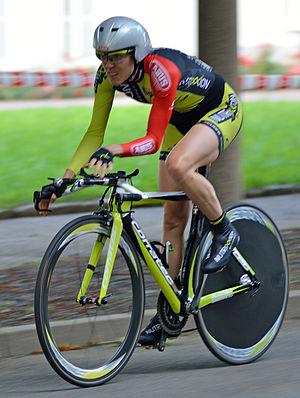
Rachel Neylan est une coureuse cycliste australienne, membre de l'équipe Casa Dorada Women Cycling Team. Elle s'est classée deuxième du championnat du monde sur route 2012.